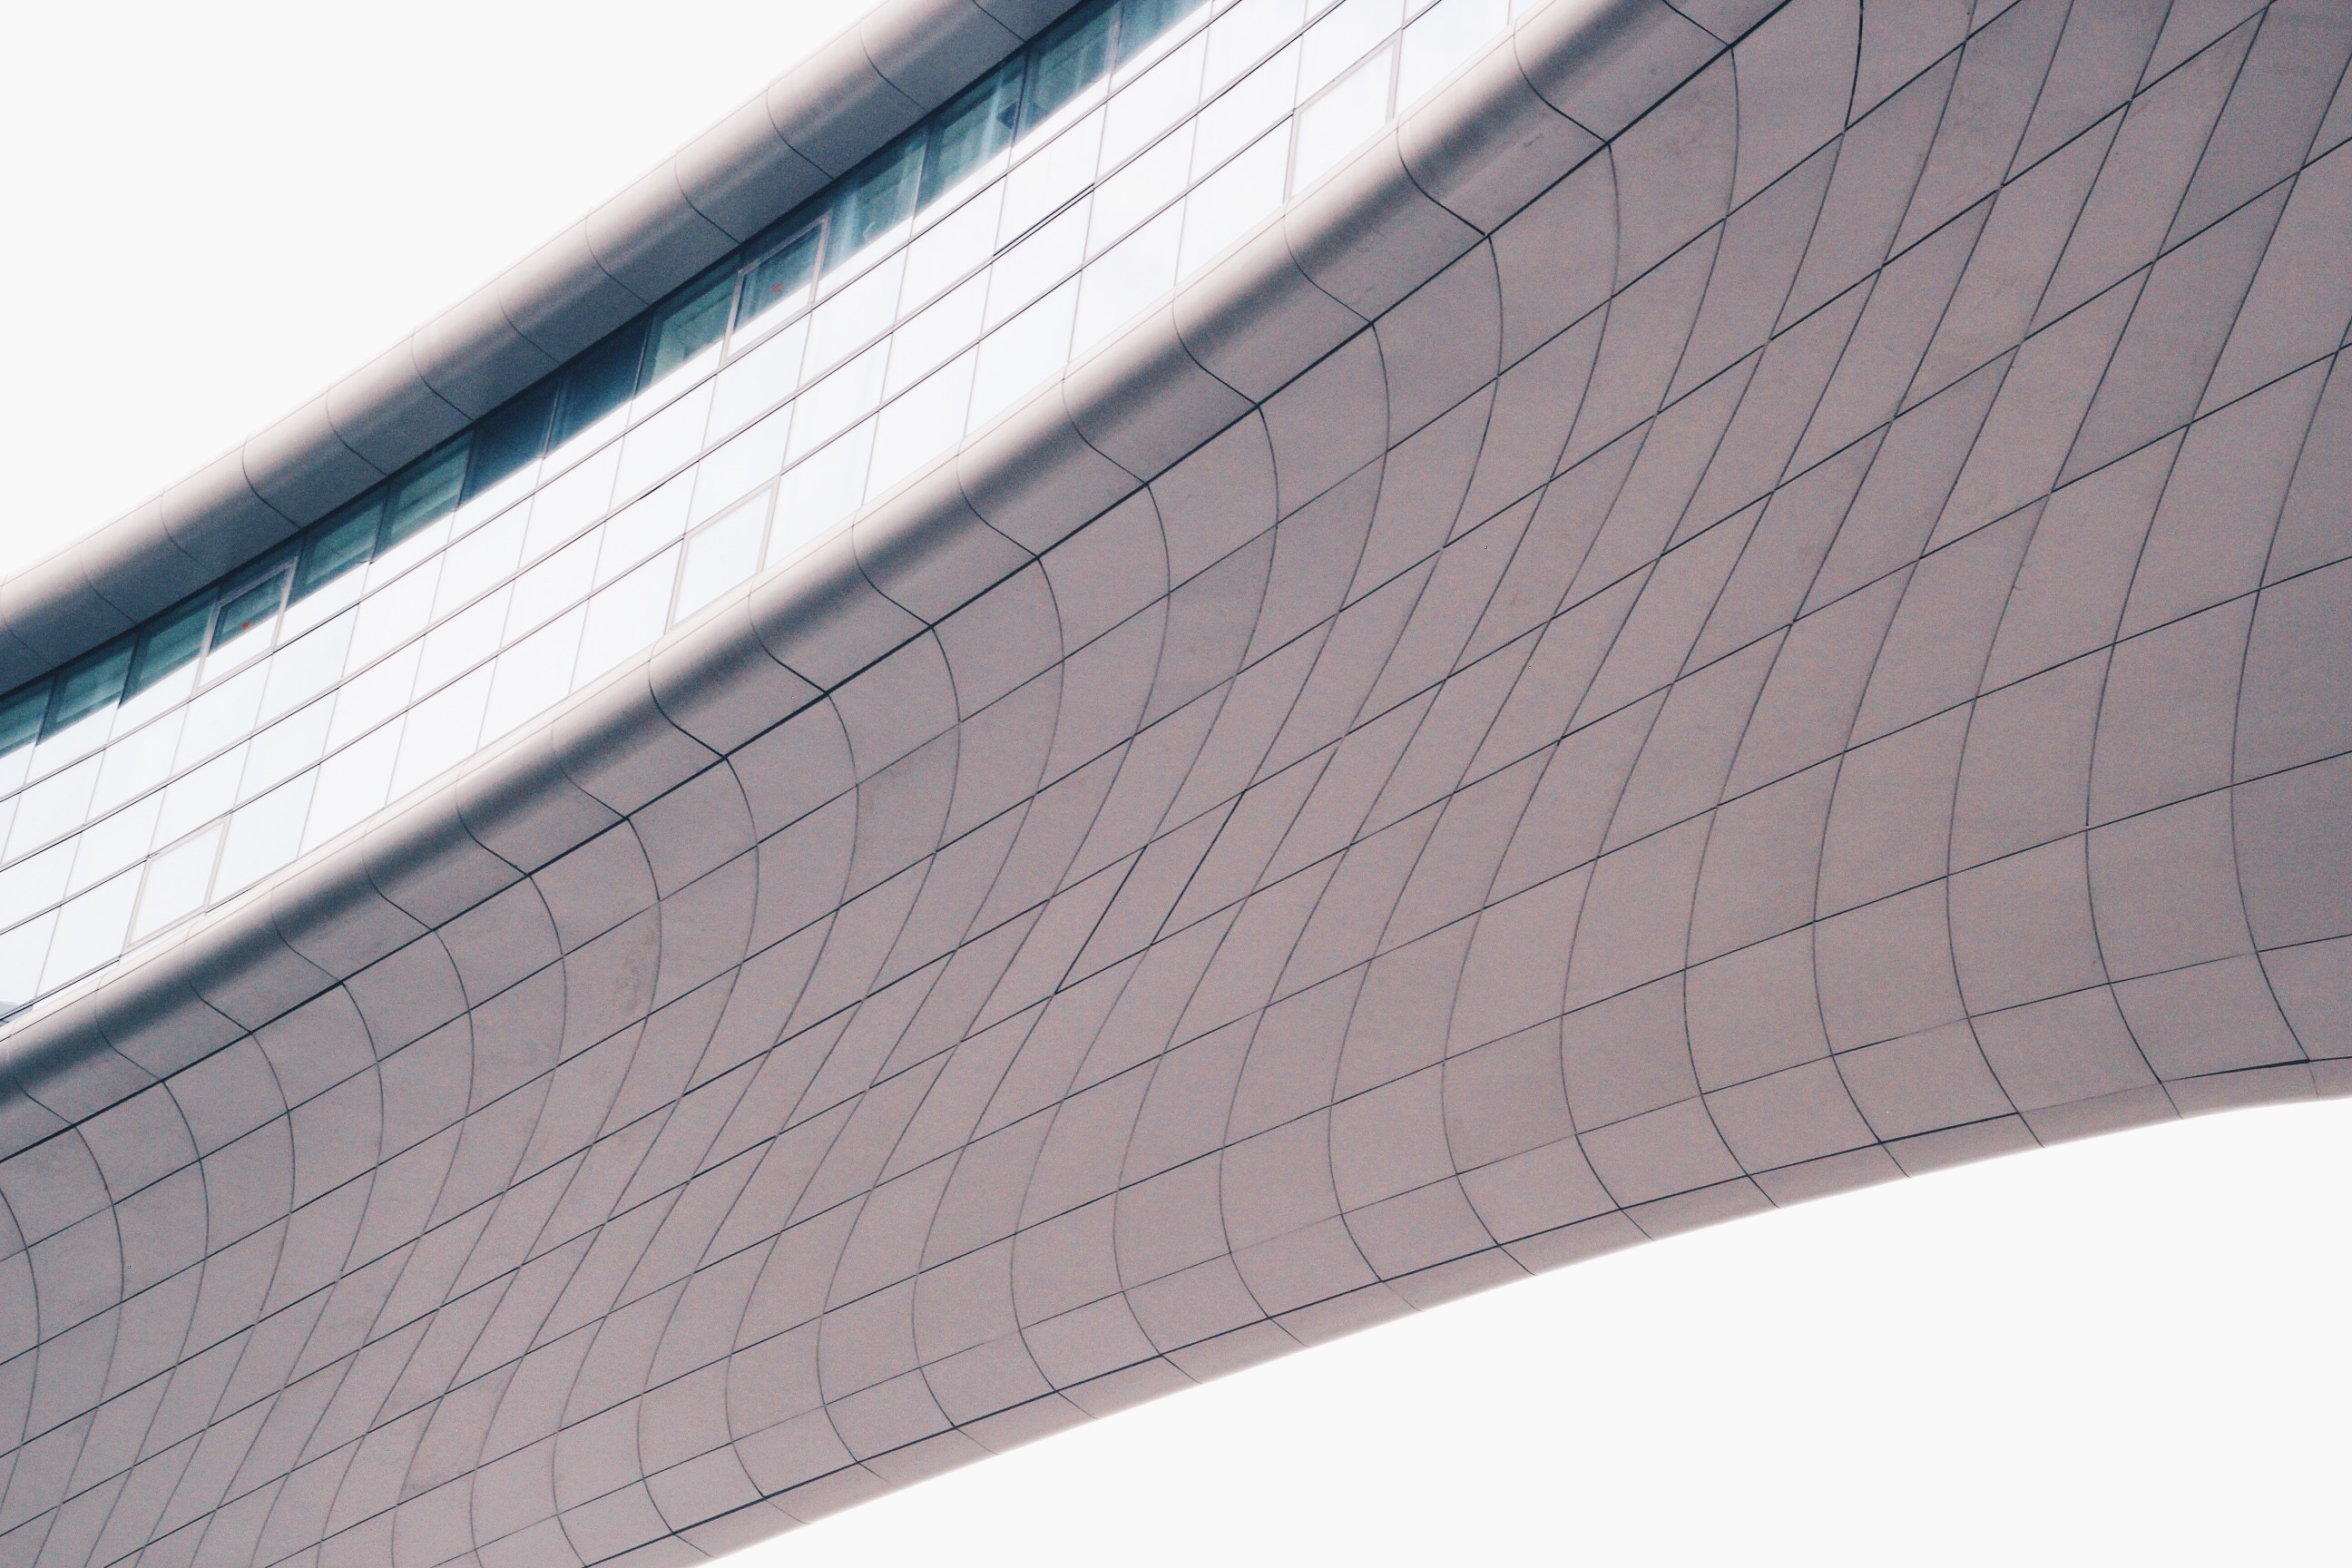
wing, architecture, structure, roof, building, ceiling, line, facade, tile, modern, material, tire